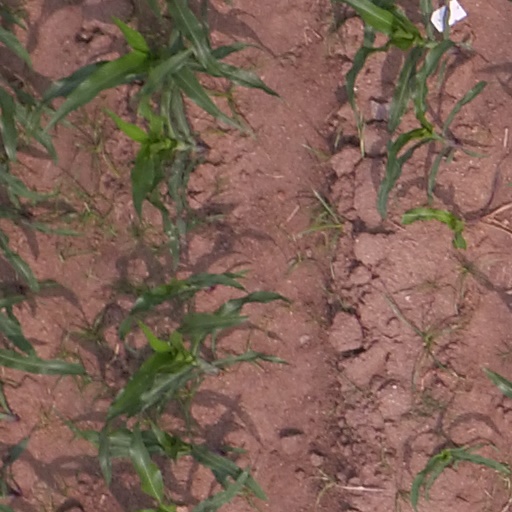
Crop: maize; corn